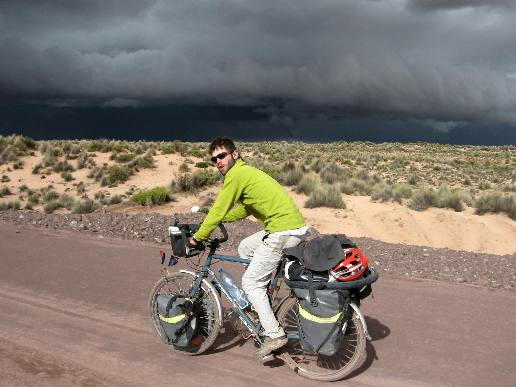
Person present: Yes